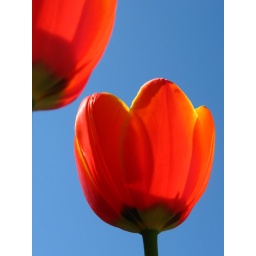
Tulips against a blue sky